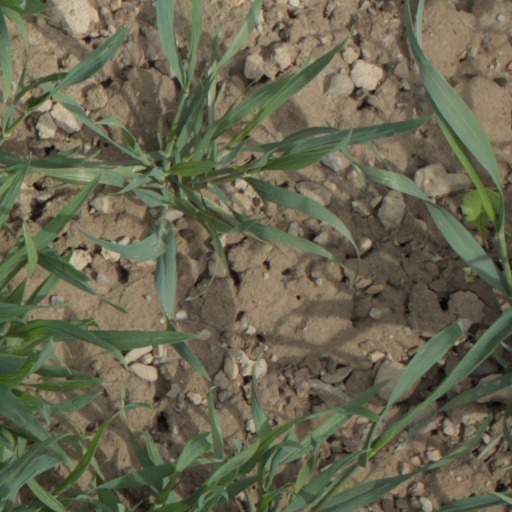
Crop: wheat